Wiccan views of divinity

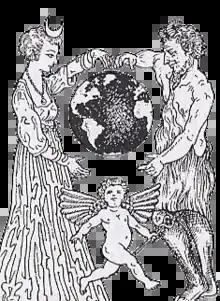
The divine couple in Wicca, with the Lady as Hecate, the witchcraft goddess, and the Lord as Pan, the horned god of the wild Earth. The lower figure is Mercury or Hermes, the god or divine force of magic - as shown by his wings and caduceus.

Wiccan views of divinity are generally theistic and revolve around a Goddess and a Horned God, thereby being generally dualistic. In traditional Wicca, as expressed in the writings of Gerald Gardner and Doreen Valiente, the emphasis is on the theme of divine gender polarity, and the God and Goddess are regarded as equal and opposite divine cosmic forces. In some newer forms of Wicca, such as feminist or Dianic Wicca, the Goddess is given primacy or even exclusivity. In some forms of traditional witchcraft that share a similar duotheistic theology, the Horned God is given precedence over the Goddess.